Manouk Gijsman

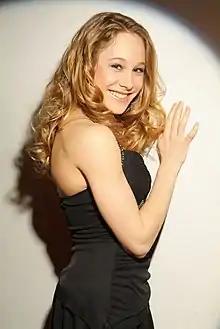
Gijsman in 2009

Manouk Gijsman (born 29 September 1992 in Leiderdorp) is a Dutch former competitive figure skater. She is a three-time Dutch national champion and reached the free skate at three ISU Championships – 2009 Europeans in Helsinki, 2010 Junior Worlds in The Hague, and 2010 Worlds in Turin.